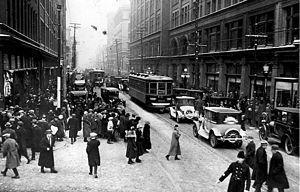
Cette page concerne des événements d'actualité qui se sont produits durant l'année 1924 dans la province canadienne de l'Ontario.
Cet article traite des événements qui se sont produits durant l'année 1924 au Canada.